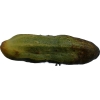
Label: cucumber